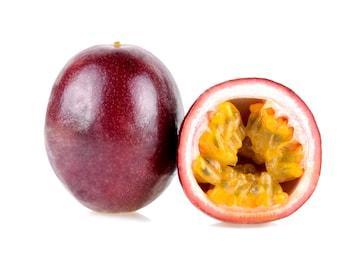
Label: passion_fruit